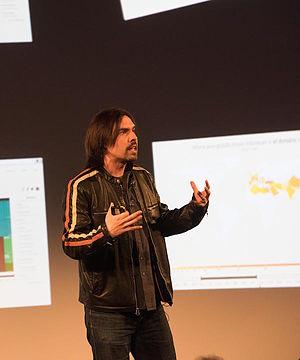
César Augusto Hidalgo Ramaciotti, né le 22 décembre 1979 à Santiago, est un physicien et entrepreneur chilien. Il est professeur titulaire de la chaire « Société augmentée » du projet ANITI. Il est également cofondateur de Datawheel, société spécialisée dans les solutions de transformation numérique pour les gouvernements et les grandes entreprises, et auteur de Why Information Grows et co-auteur de The Atlas of Economic Complexity.